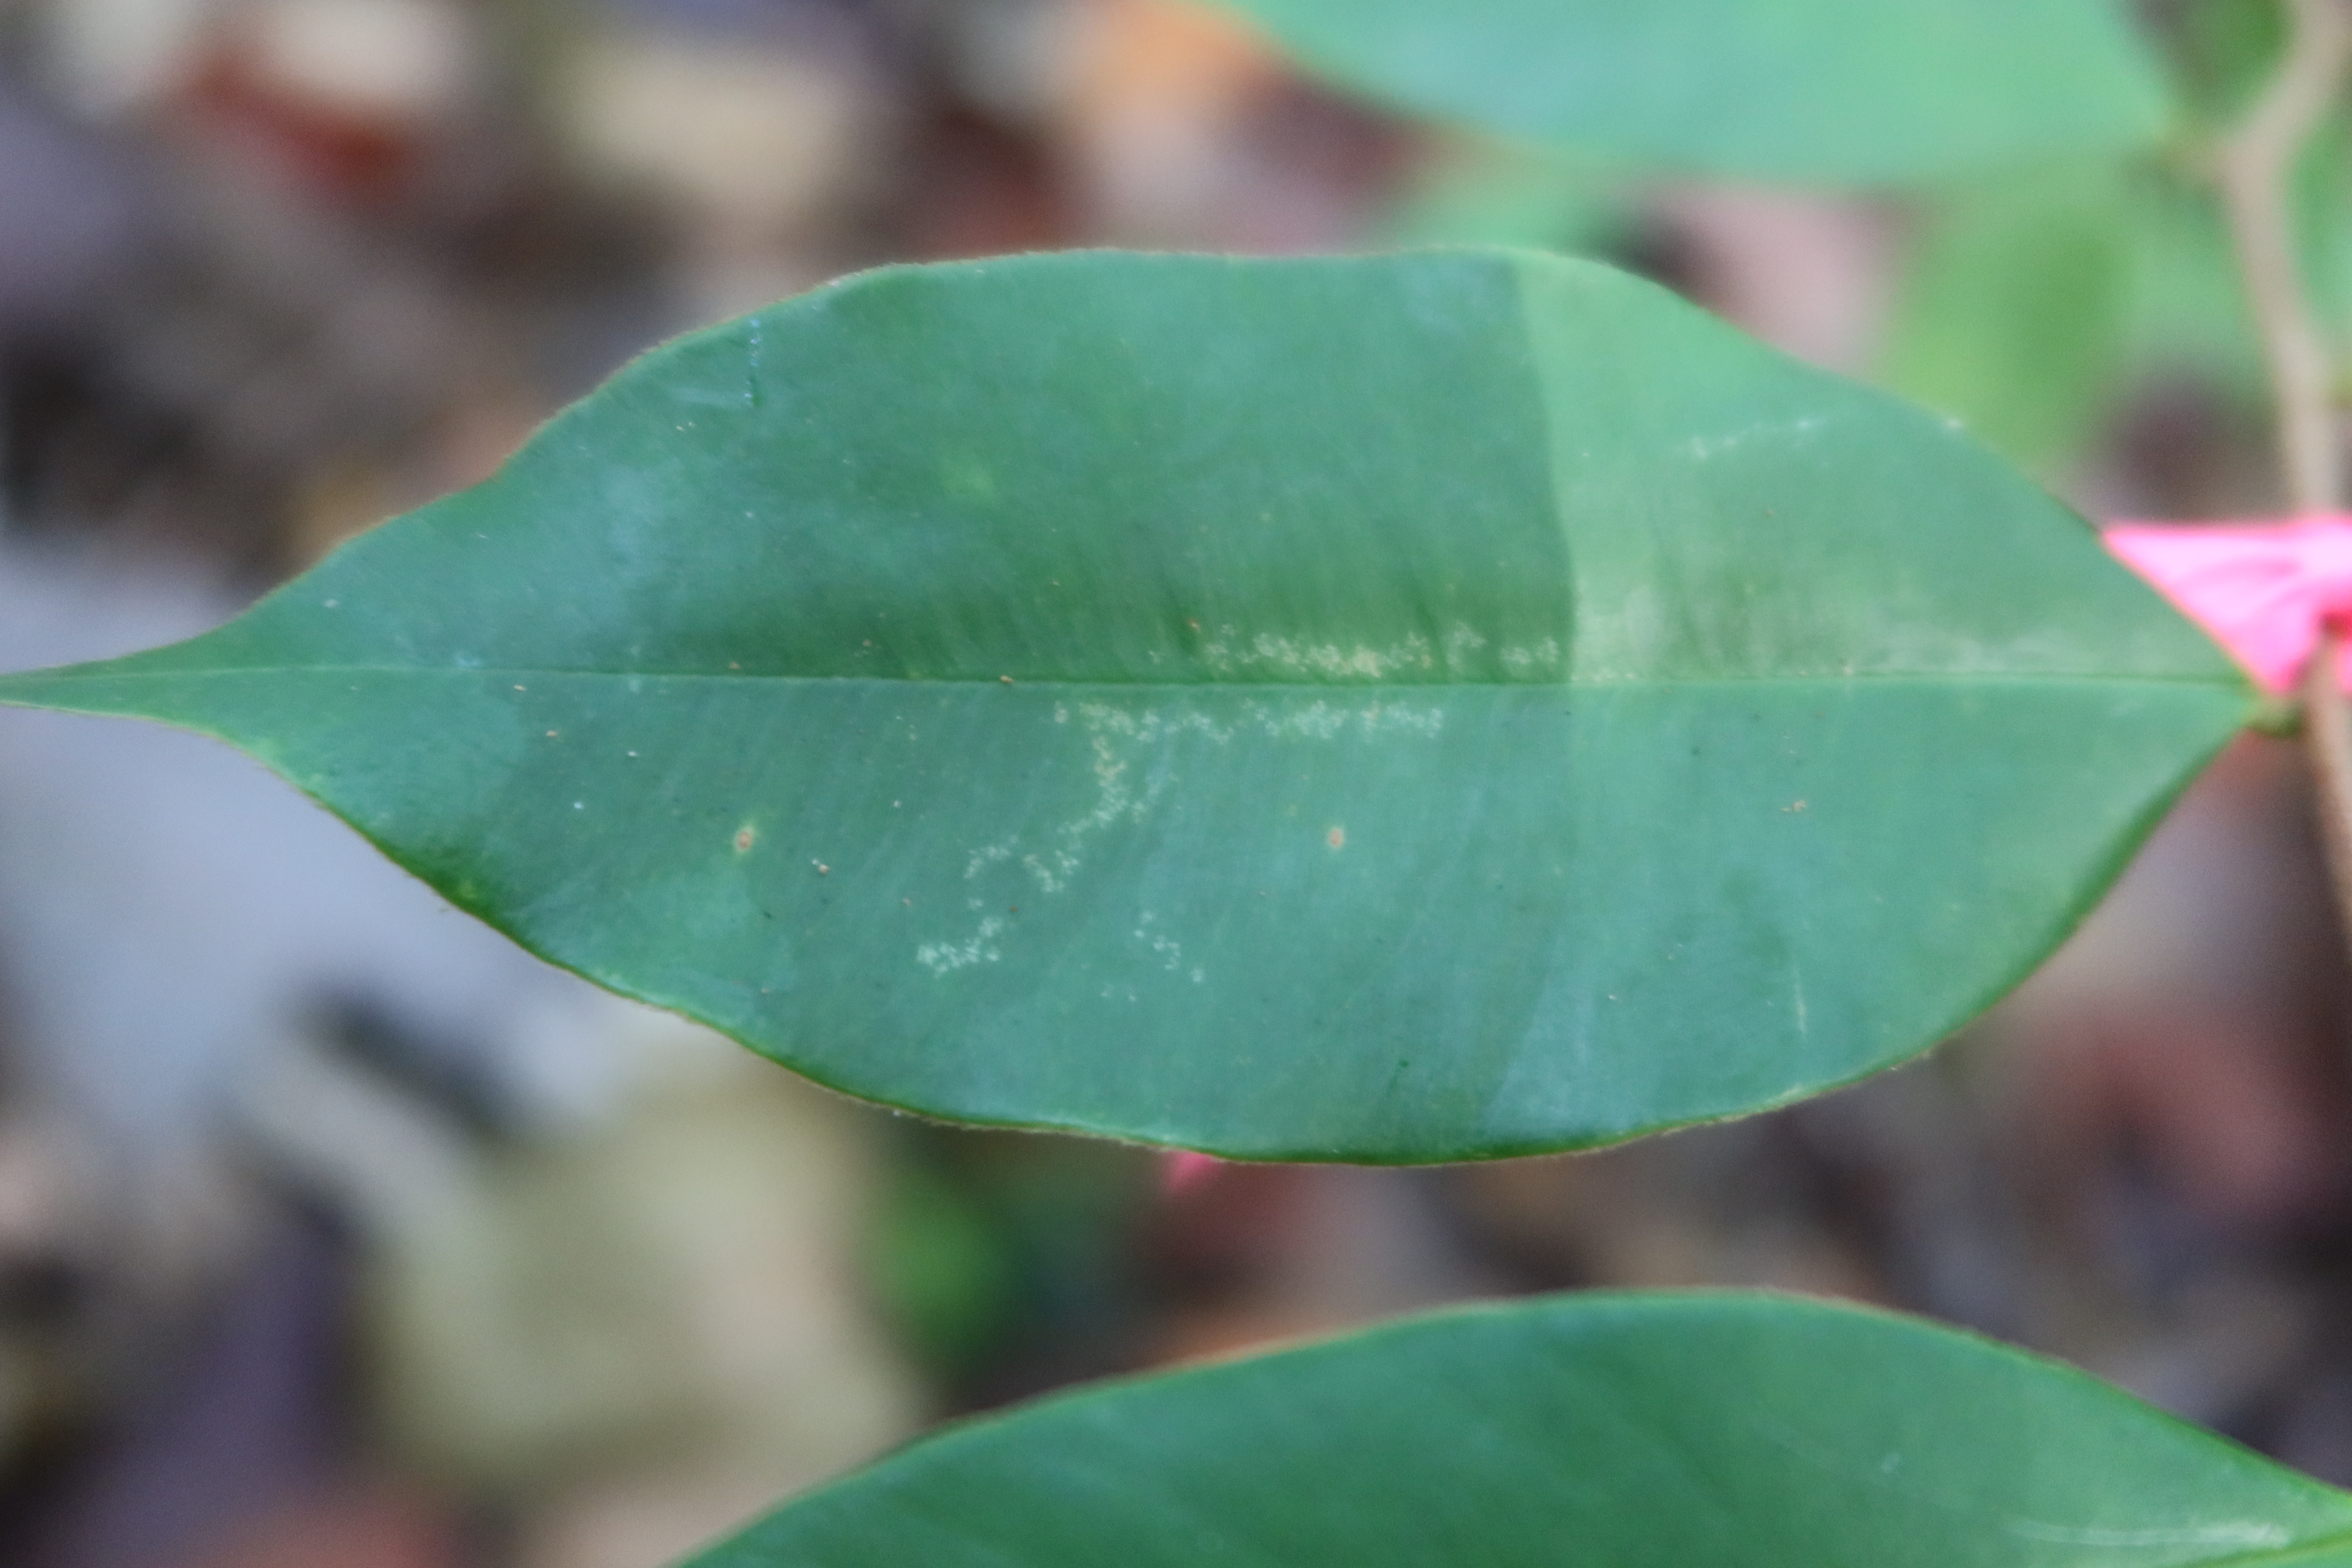
Label: Downy mildew